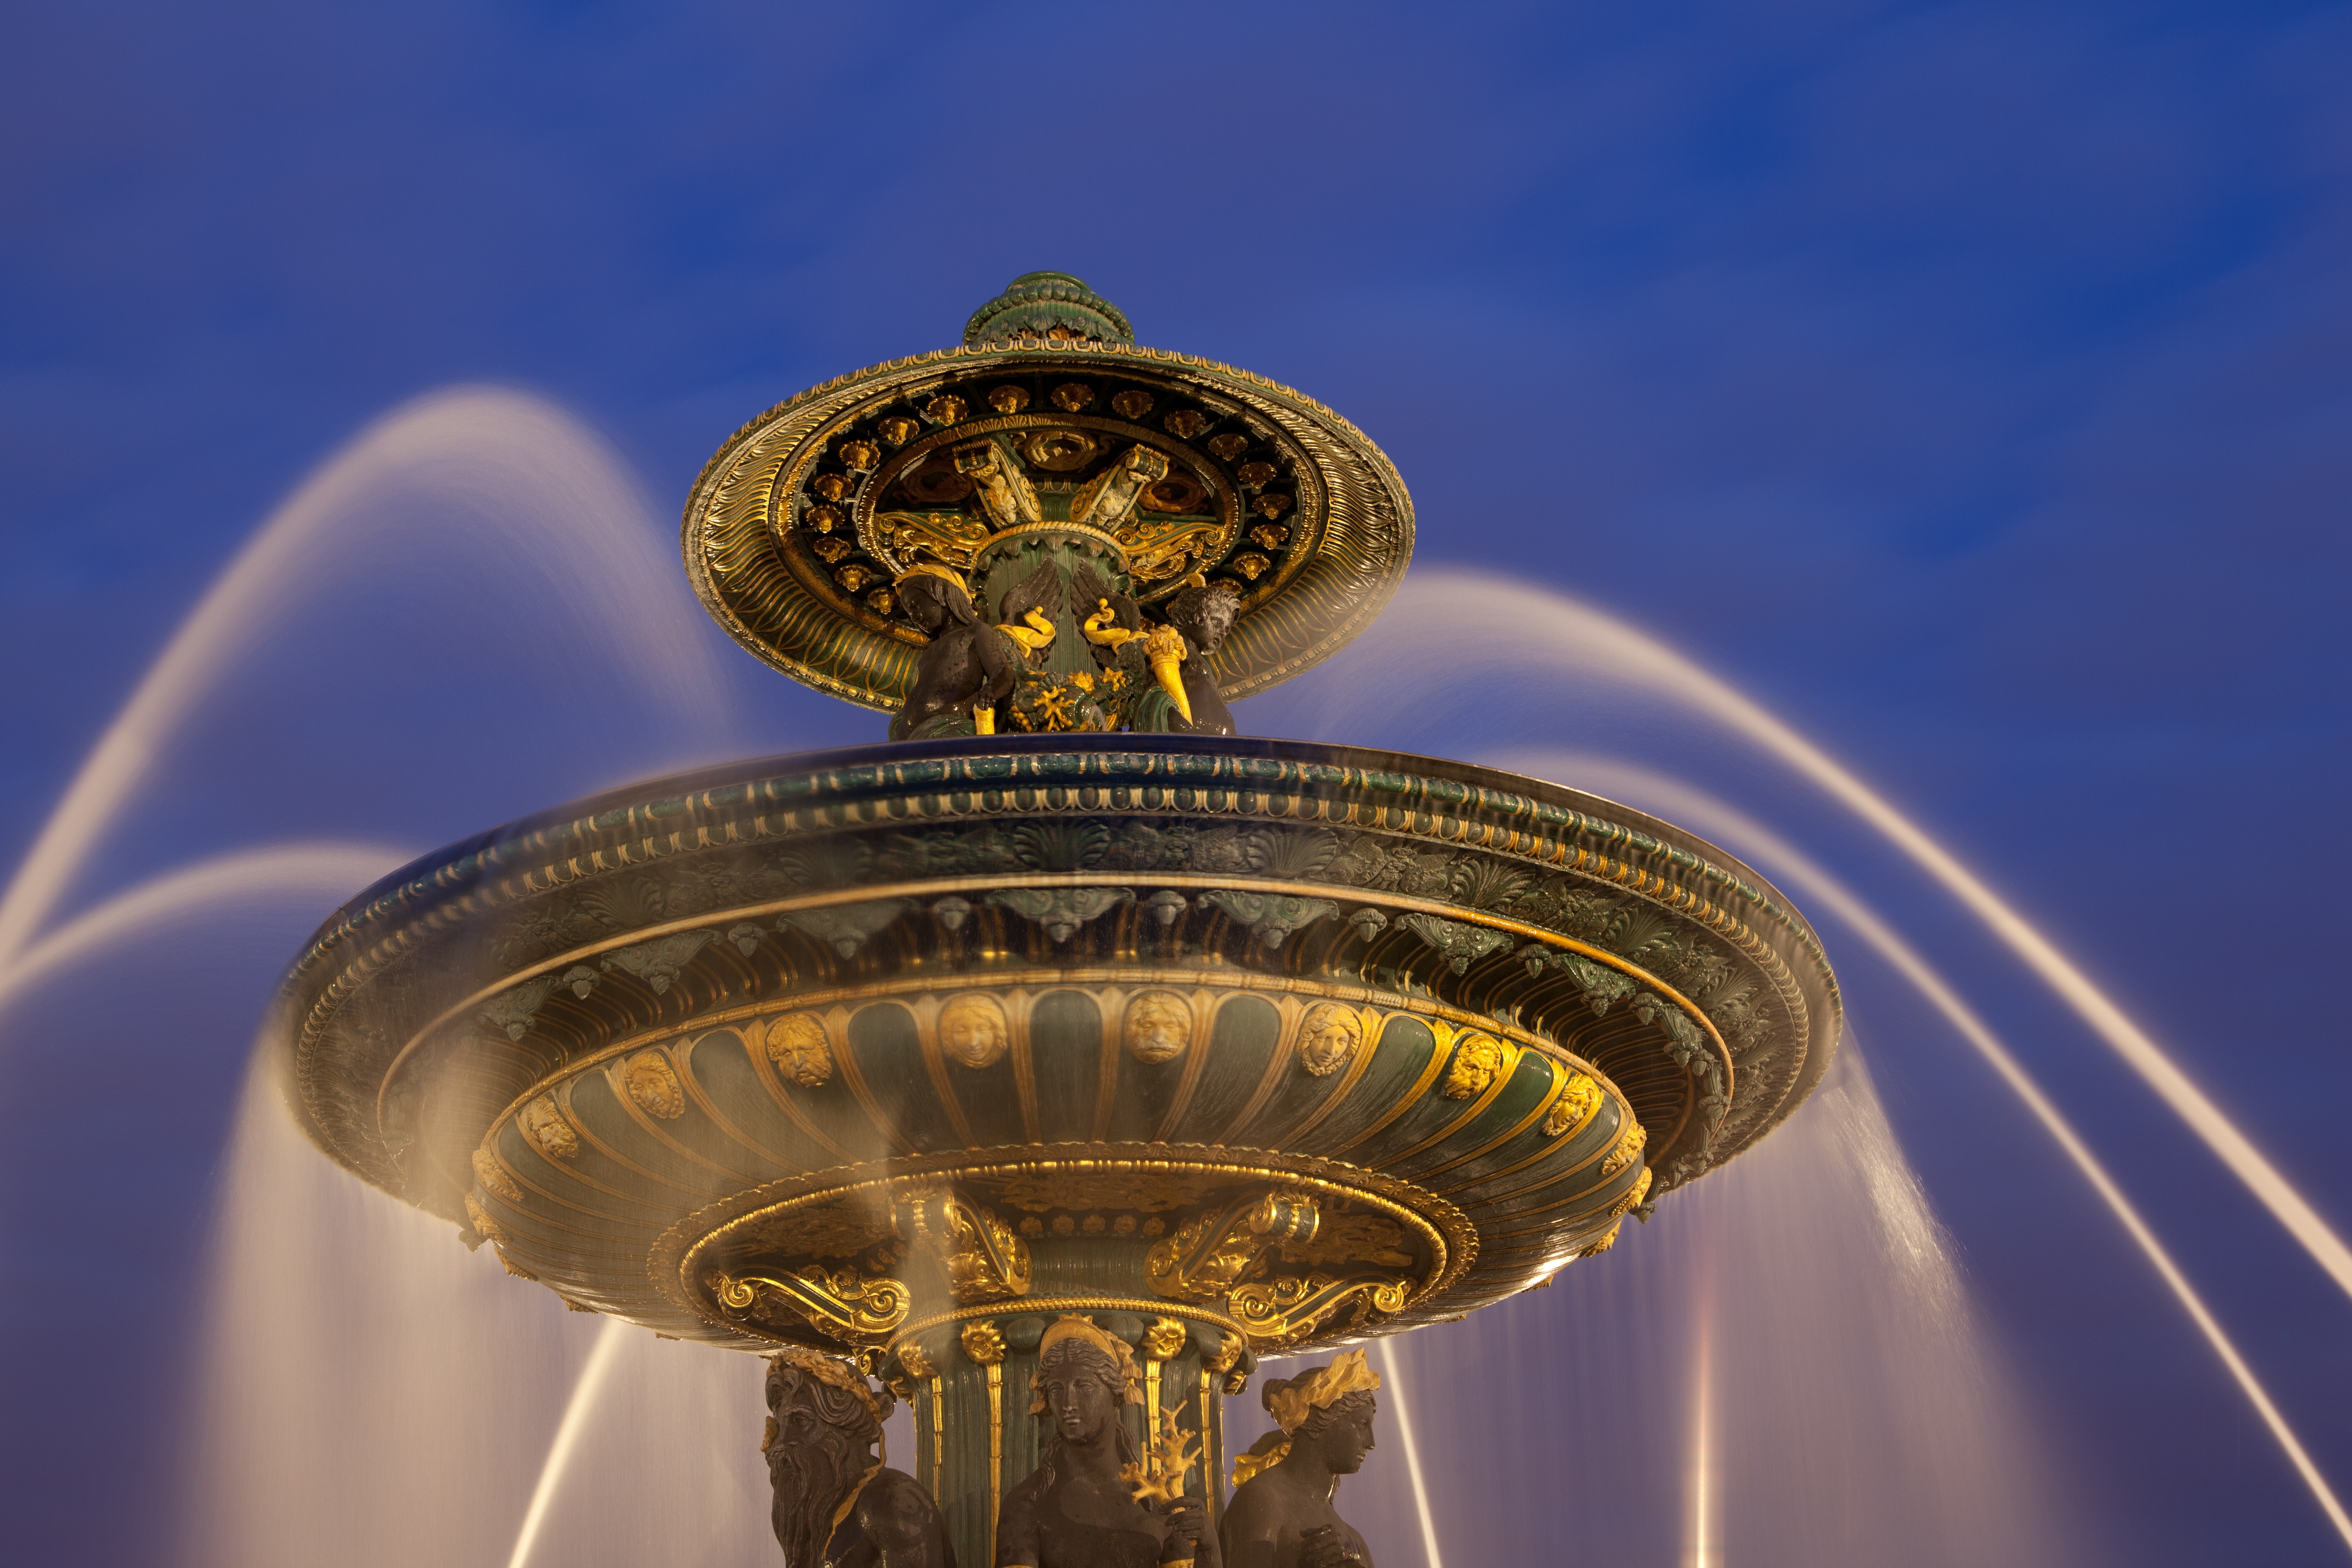
light, night, paris, france, reflection, close up, place, fountain, macro photography, concord